Lunigiana

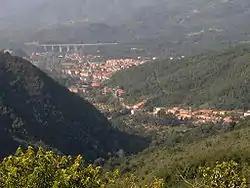
View of Lunigiana between Filattiera and Aulla.

The Lunigiana or Lunesana is a historical territory of Italy that today falls within the provinces of Massa Carrara, Tuscany, and La Spezia, Liguria. Its borders derive from the ancient Roman settlement, later the medieval diocese of Luni, which no longer exists.